Agaw people

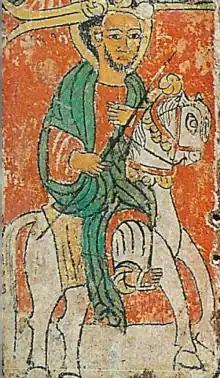
15th century icon of Lalibela, the 12th century Zagwe King.

The Agaw are first mentioned in the third-century "Monumentum Adulitanum", an Aksumite inscription recorded by Cosmas Indicopleustes in the sixth century. The inscription refers to a people called "Athagaus" (or Athagaous), perhaps from ʿAd Agaw, meaning "sons of Agaw." The Athagaous first turn up as one of the peoples conquered by the unknown king who inscribed the "Monumentum Adulitanum". The Agaw are later mentioned in an inscription of the fourth century Ezana of Axum, known as the Ezana Stone. Here, they are referred to as "Atagaw," a name closely resembling the earlier mention.